Onstaborg (Sauwerd)

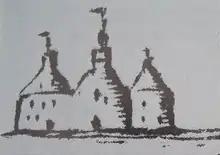
Drawing of the borg from the 17th century

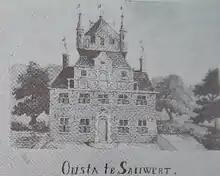
19th century drawing of Onstaborg

Onstaborg was a borg in the northeast Netherlands. It was located in Sauwerd, Groningen. The borg was founded in or before 1325 by the family Onsta (also known as Onseda, Onsitha or Onsatha). The Onsta family belonged to one of the oldest and most prominent families of the Ommelanden. The Onsta family also owned an Onstaborg in Wetsinge.